List of Russian linguists and philologists

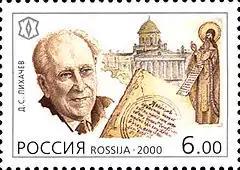
Philologist Dmitry Likhachyov with a text in Old East Slavic on the background of the Russian Literature Institute (Russian postage stamp).

This list of Russian linguists and philologists includes notable linguists from the Russian Federation, the Soviet Union, the Russian Empire and other predecessor states of Russia.